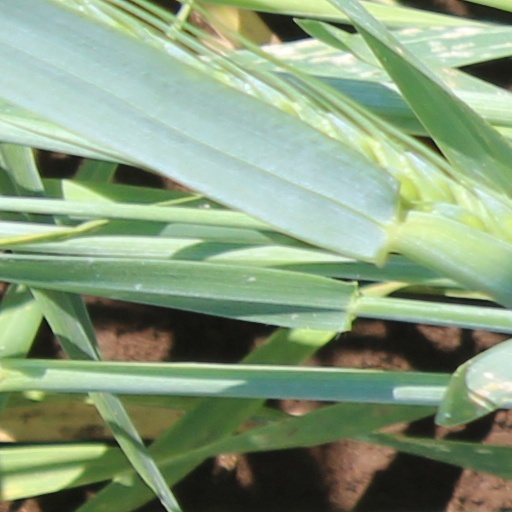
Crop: wheat